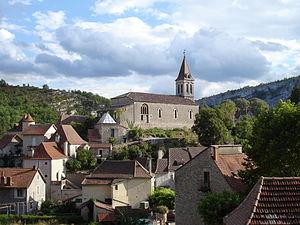
Cabrerets
Cabrerets est une commune française située dans le département du Lot, en région Occitanie.